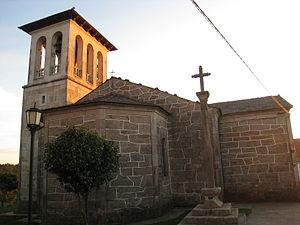
Église à Palas de Rei, Espagne.